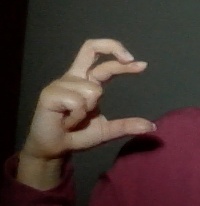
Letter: thal